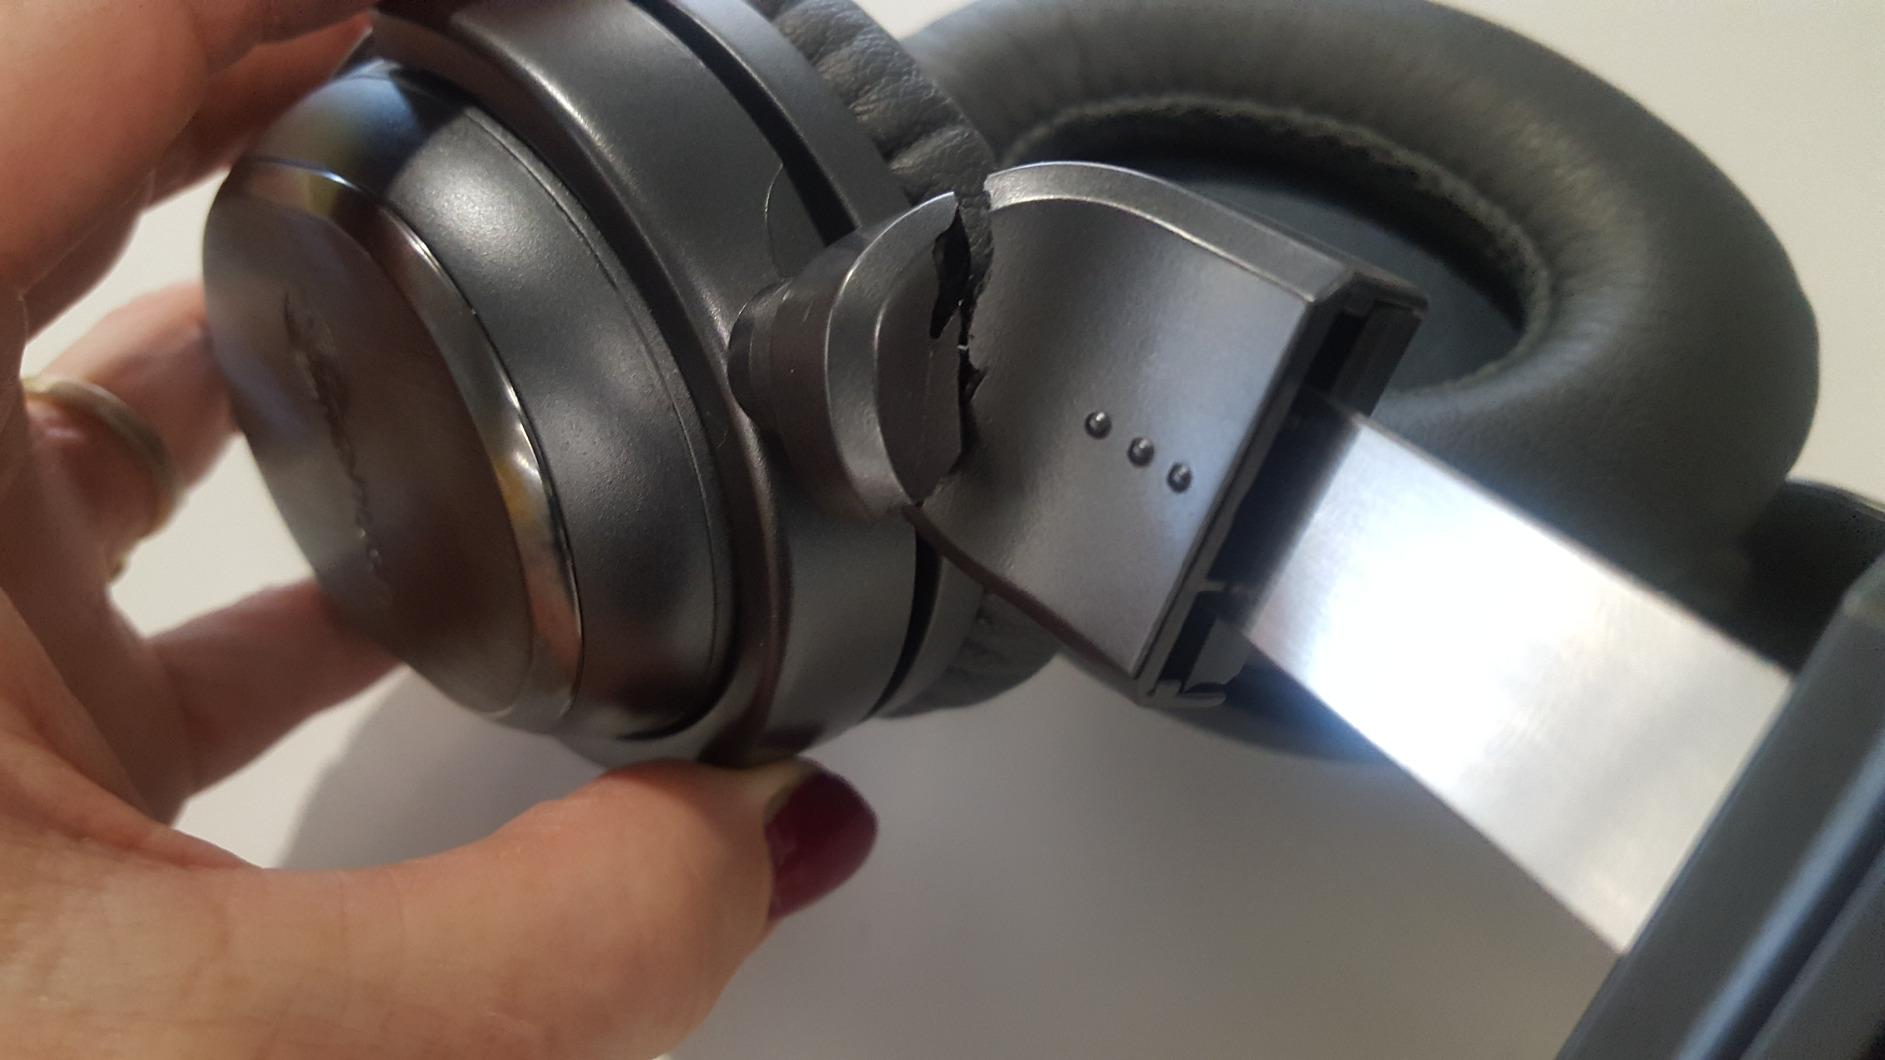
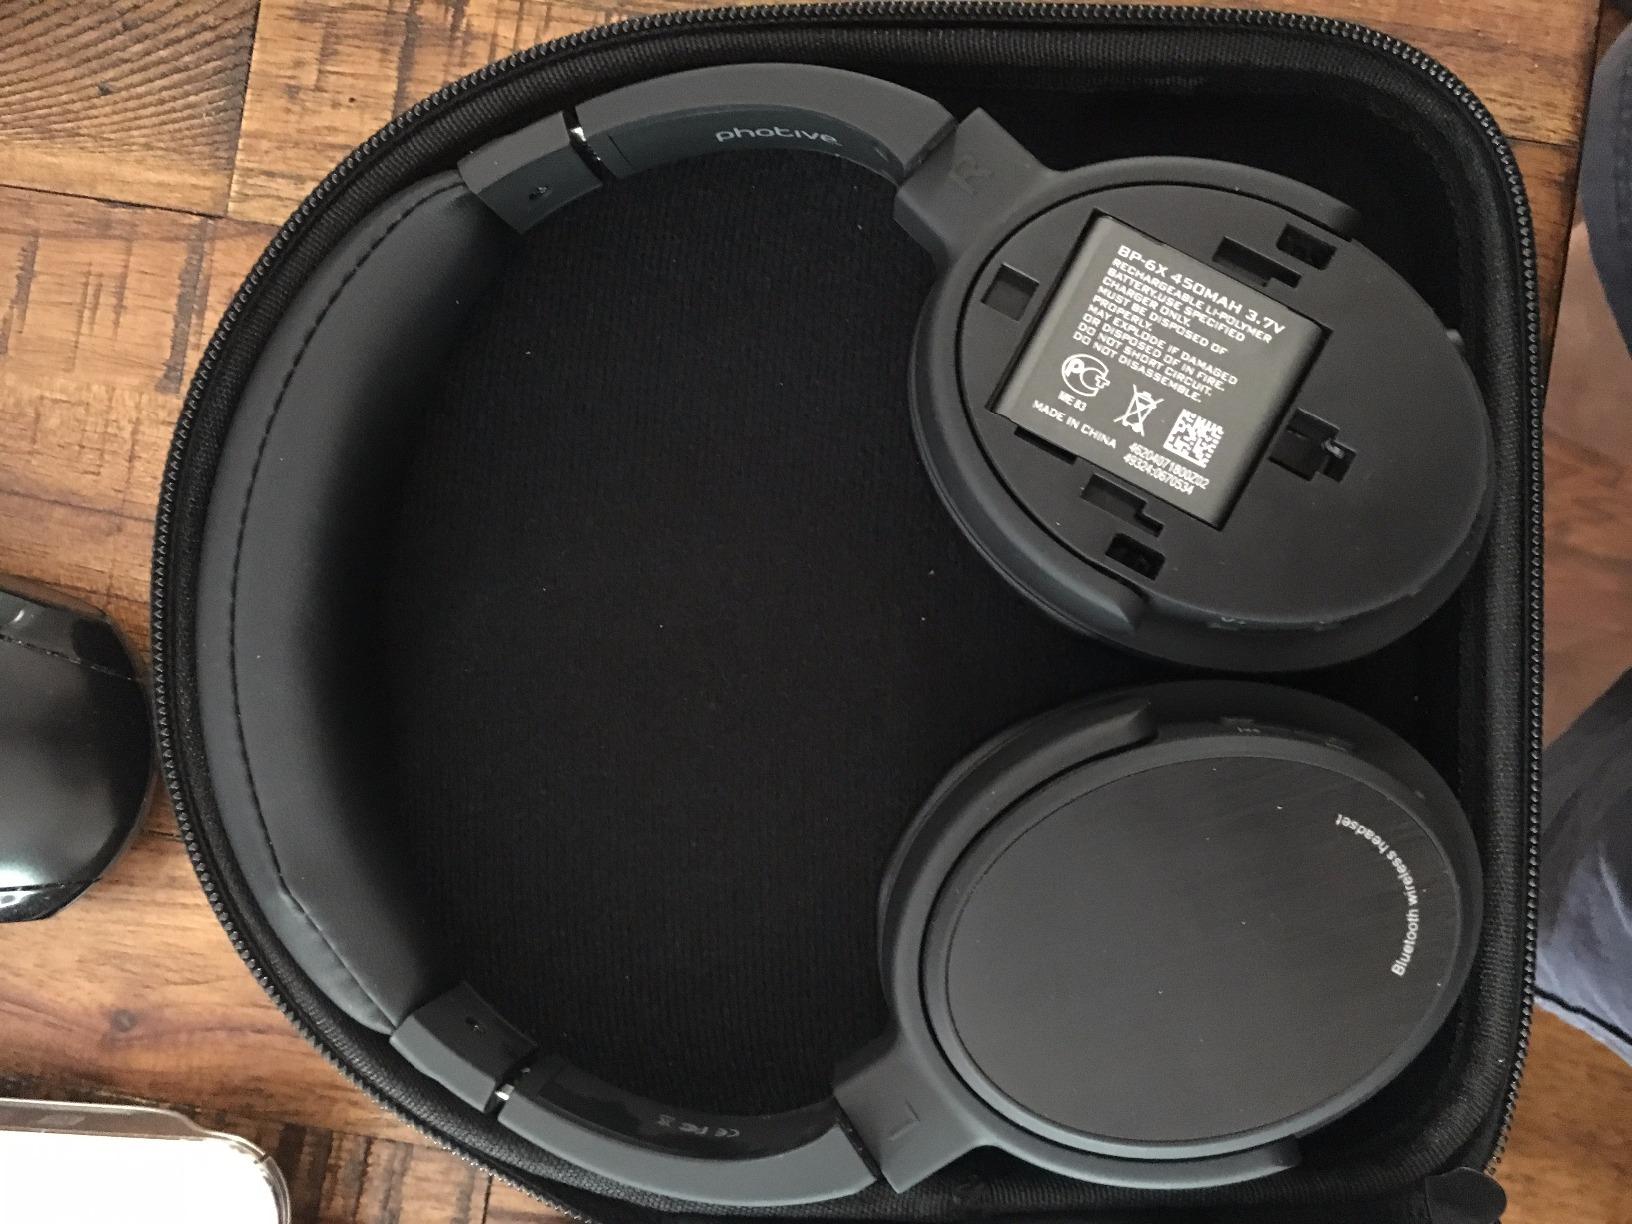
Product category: headphones
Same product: no